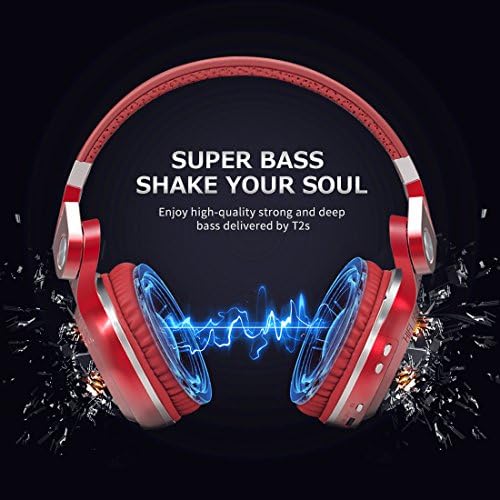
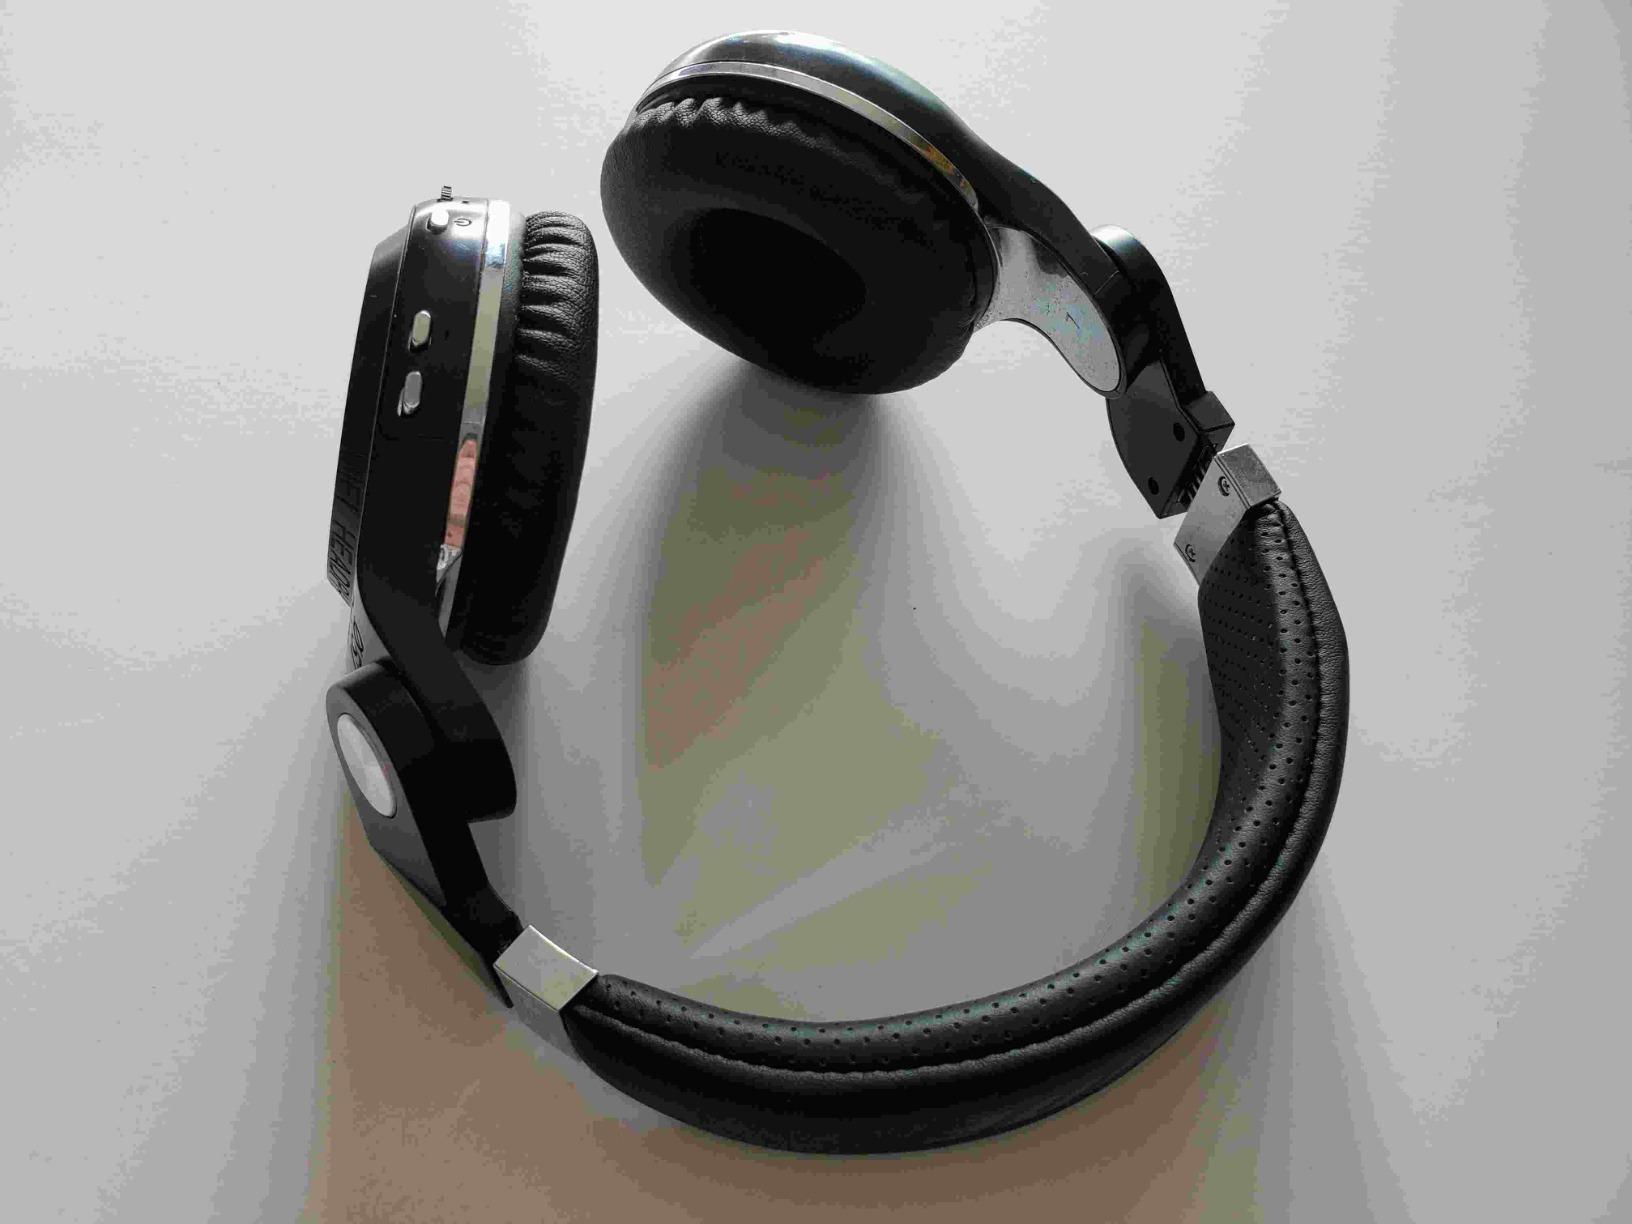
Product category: headphones
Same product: no